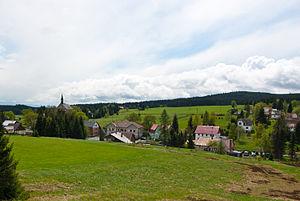
Přebuz est une ville du district de Sokolov, dans la région de Karlovy Vary, en Tchéquie. Sa population s'élevait à 69 habitants en 2018, ce qui en fait la commune tchèque la moins peuplée ayant le statut de ville.